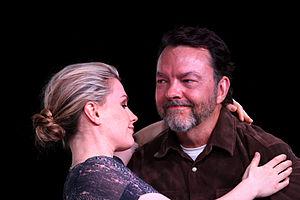
Alan Ball est un scénariste, réalisateur, acteur et producteur américain.